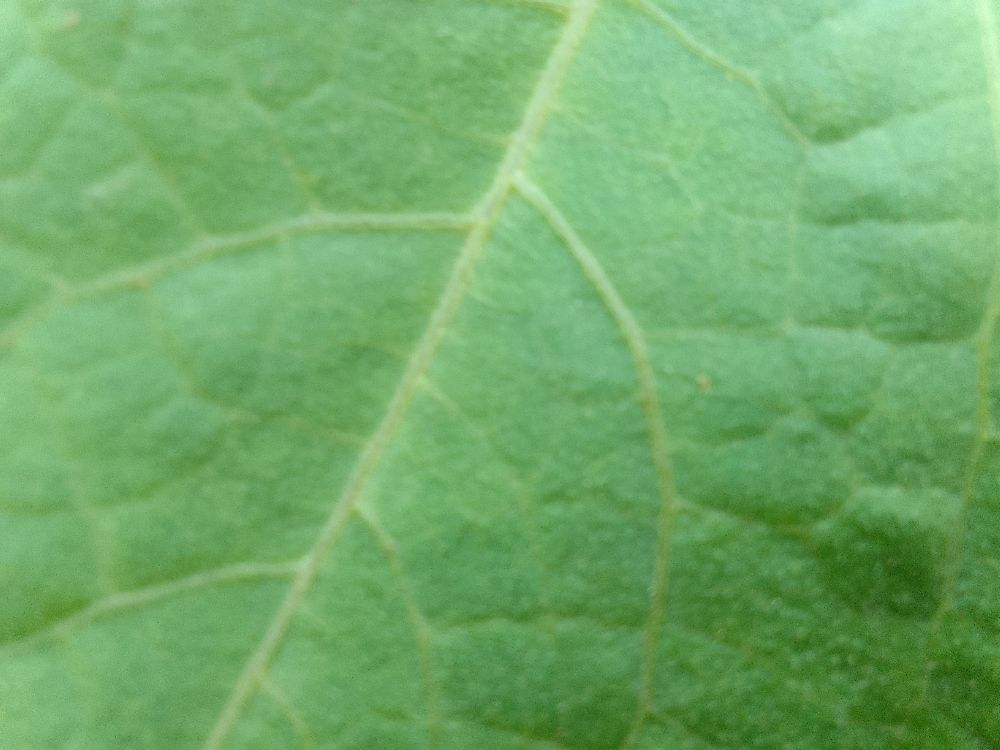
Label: healthy